Chapter Arts Centre

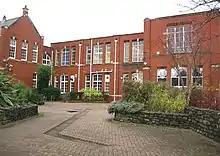
Chapter in 2006, prior to redevelopment

Chapter was founded by Welsh artists, Christine Kinsey and Bryan Jones with journalist Mike Flood and opened in 1971. The building was previously a school, Canton High School, and was built in 1905.